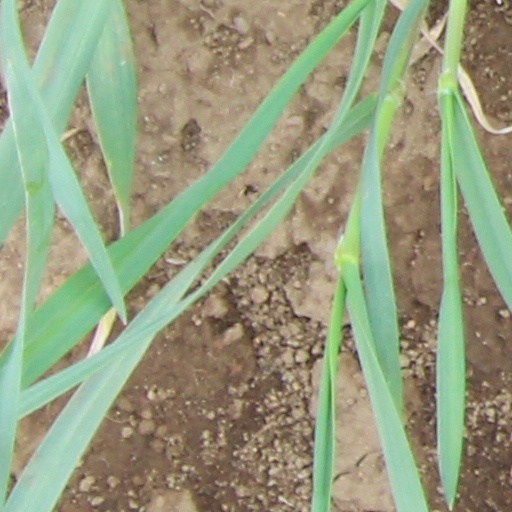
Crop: wheat